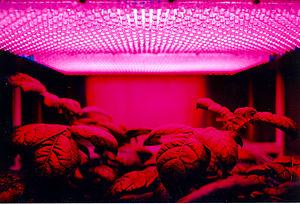
Les plantes sont utilisées dans l'espace à la fois à des fins de recherche fondamentale et dans la perspective d'applications pratiques comme le renouvellement de l'atmosphère ou l'alimentation des équipages.